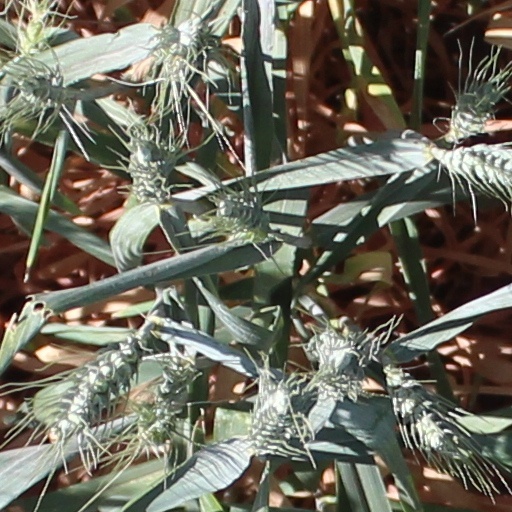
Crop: wheat